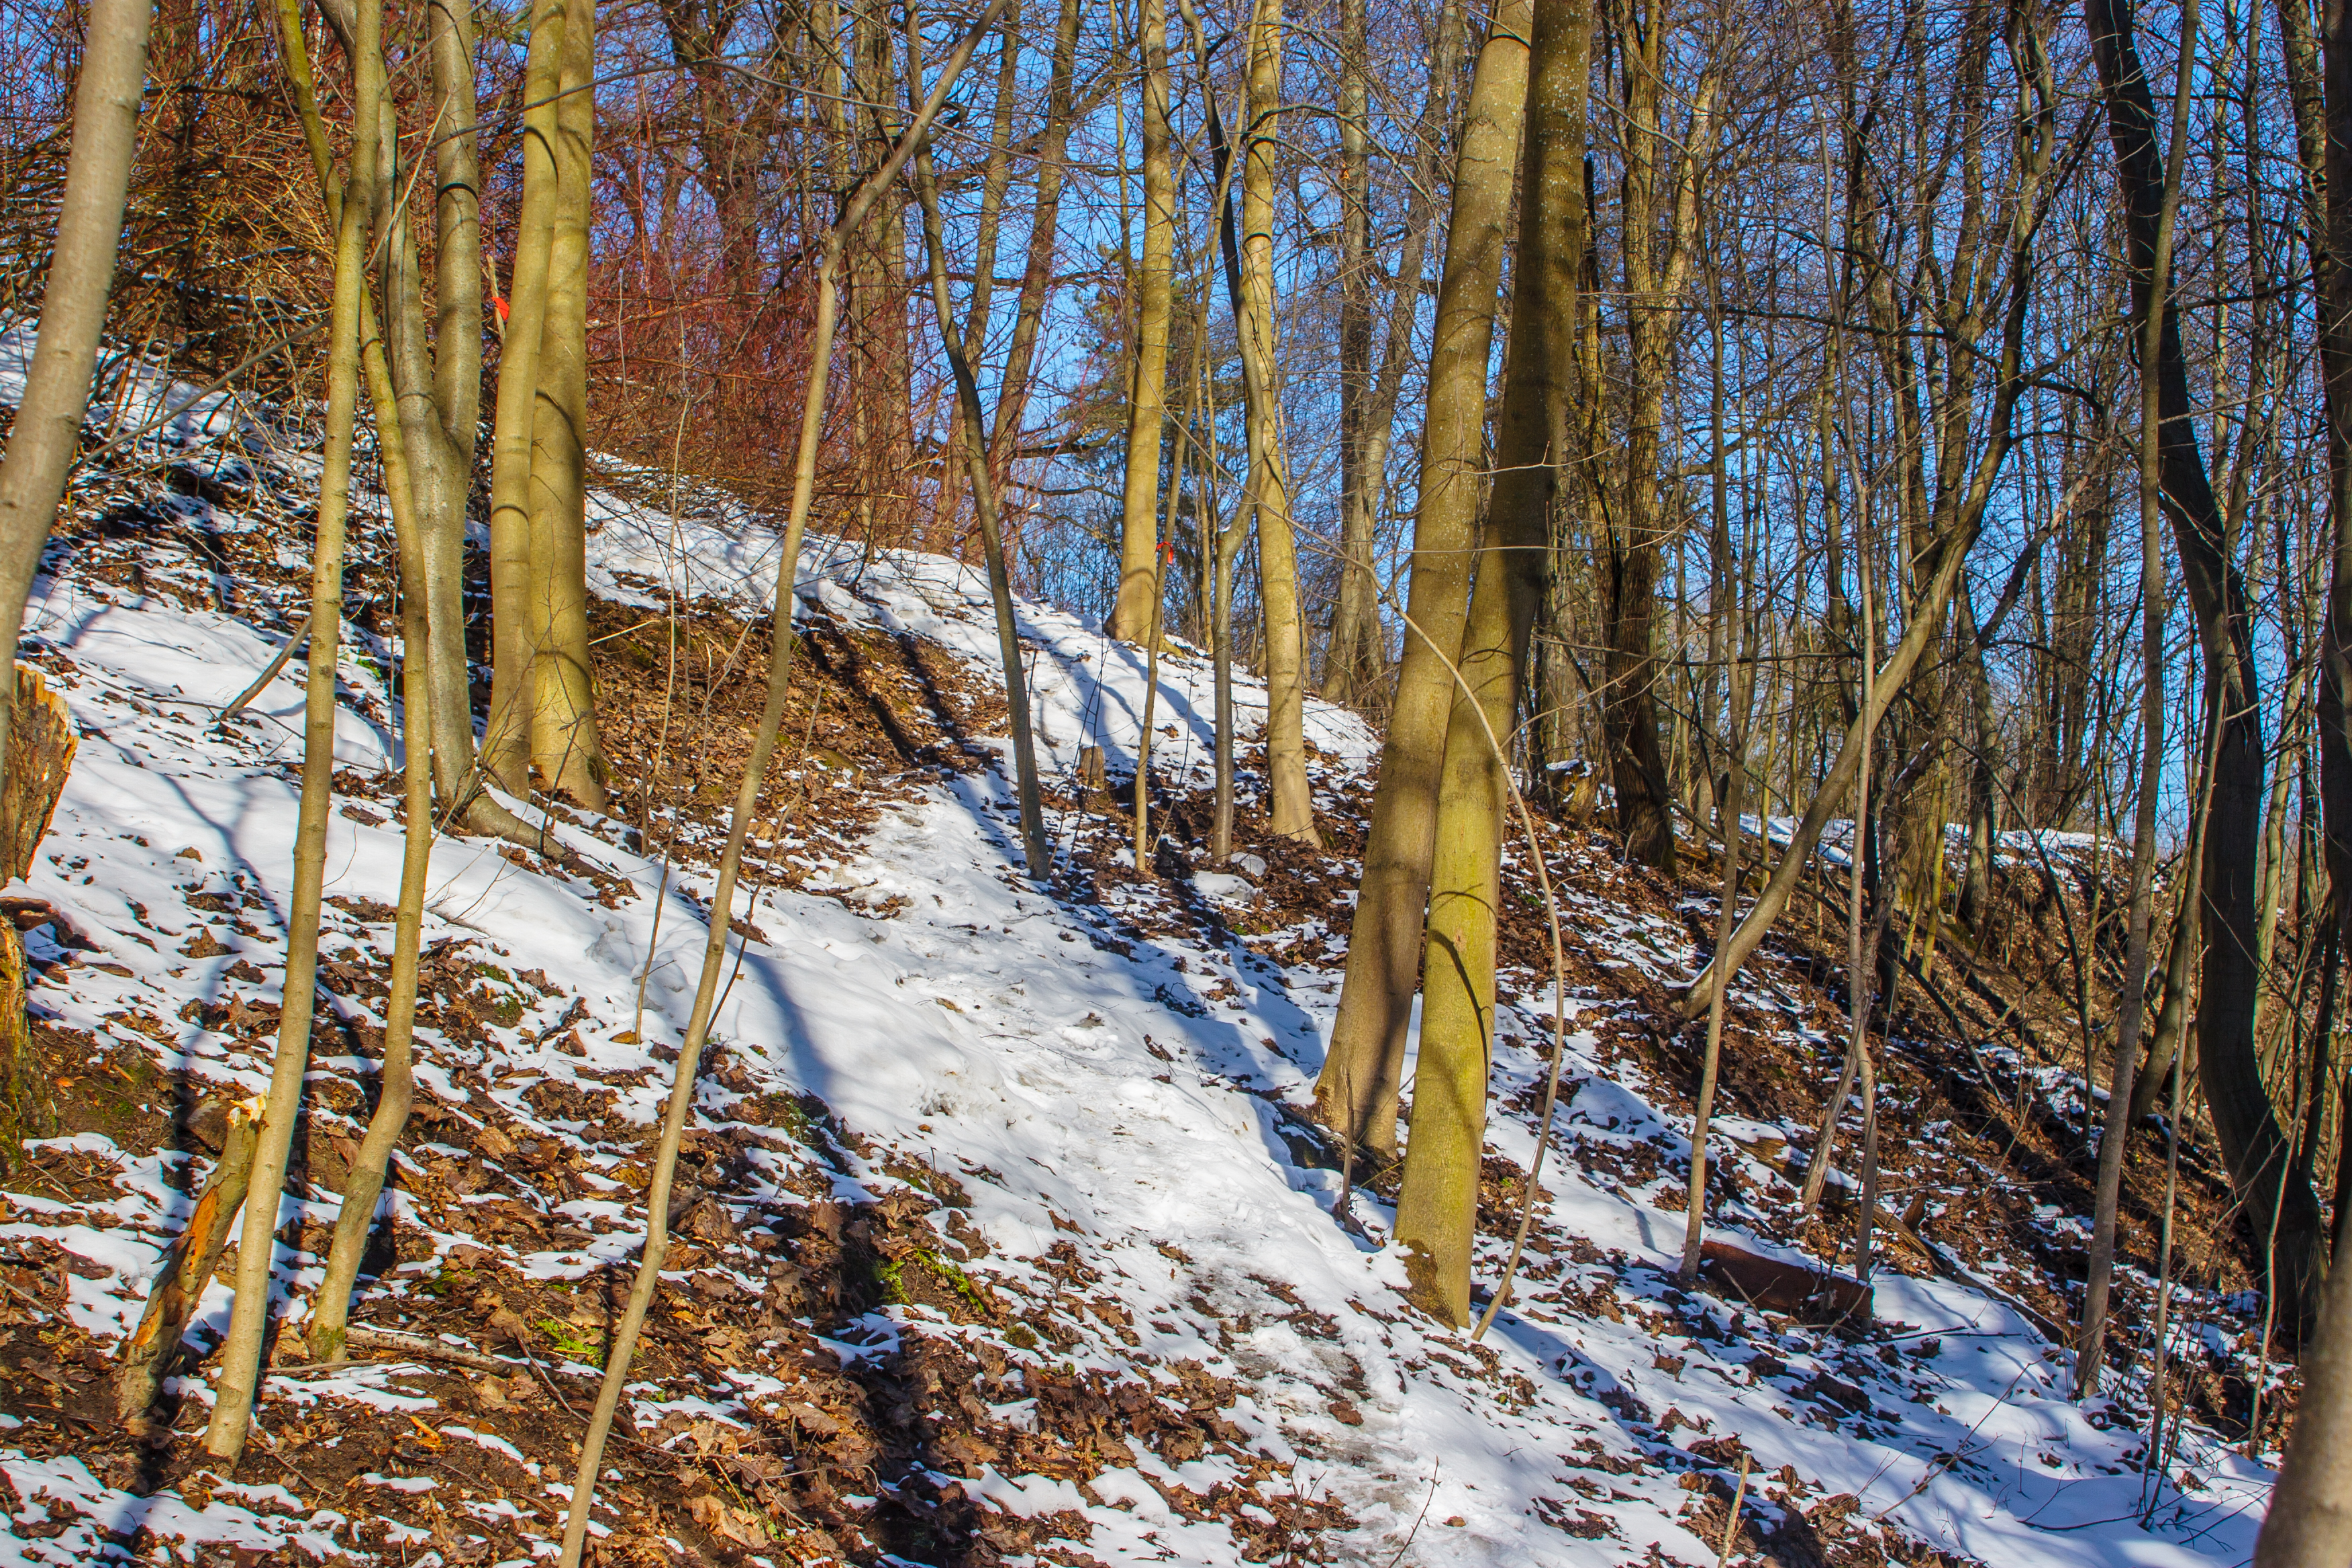
images, snow, plant, natural environment, natural landscape, tree, twig, wood, trunk, deciduous, freezing, landscape, forest, formation, grass, spruce fir forest, slope, woodland, temperate broadleaf and mixed forest, winter, grove, jungle, frost, Northern hardwood forest, tropical and subtropical coniferous forests, old growth forest, trail, temperate coniferous forest, plant stem, wildlife, valdivian temperate rain forest, rock, riparian forest, path, birch family, conifer, pine family